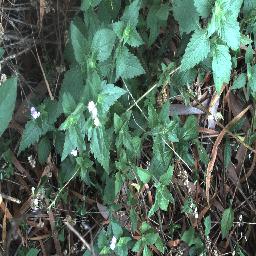
Label: siam_weed